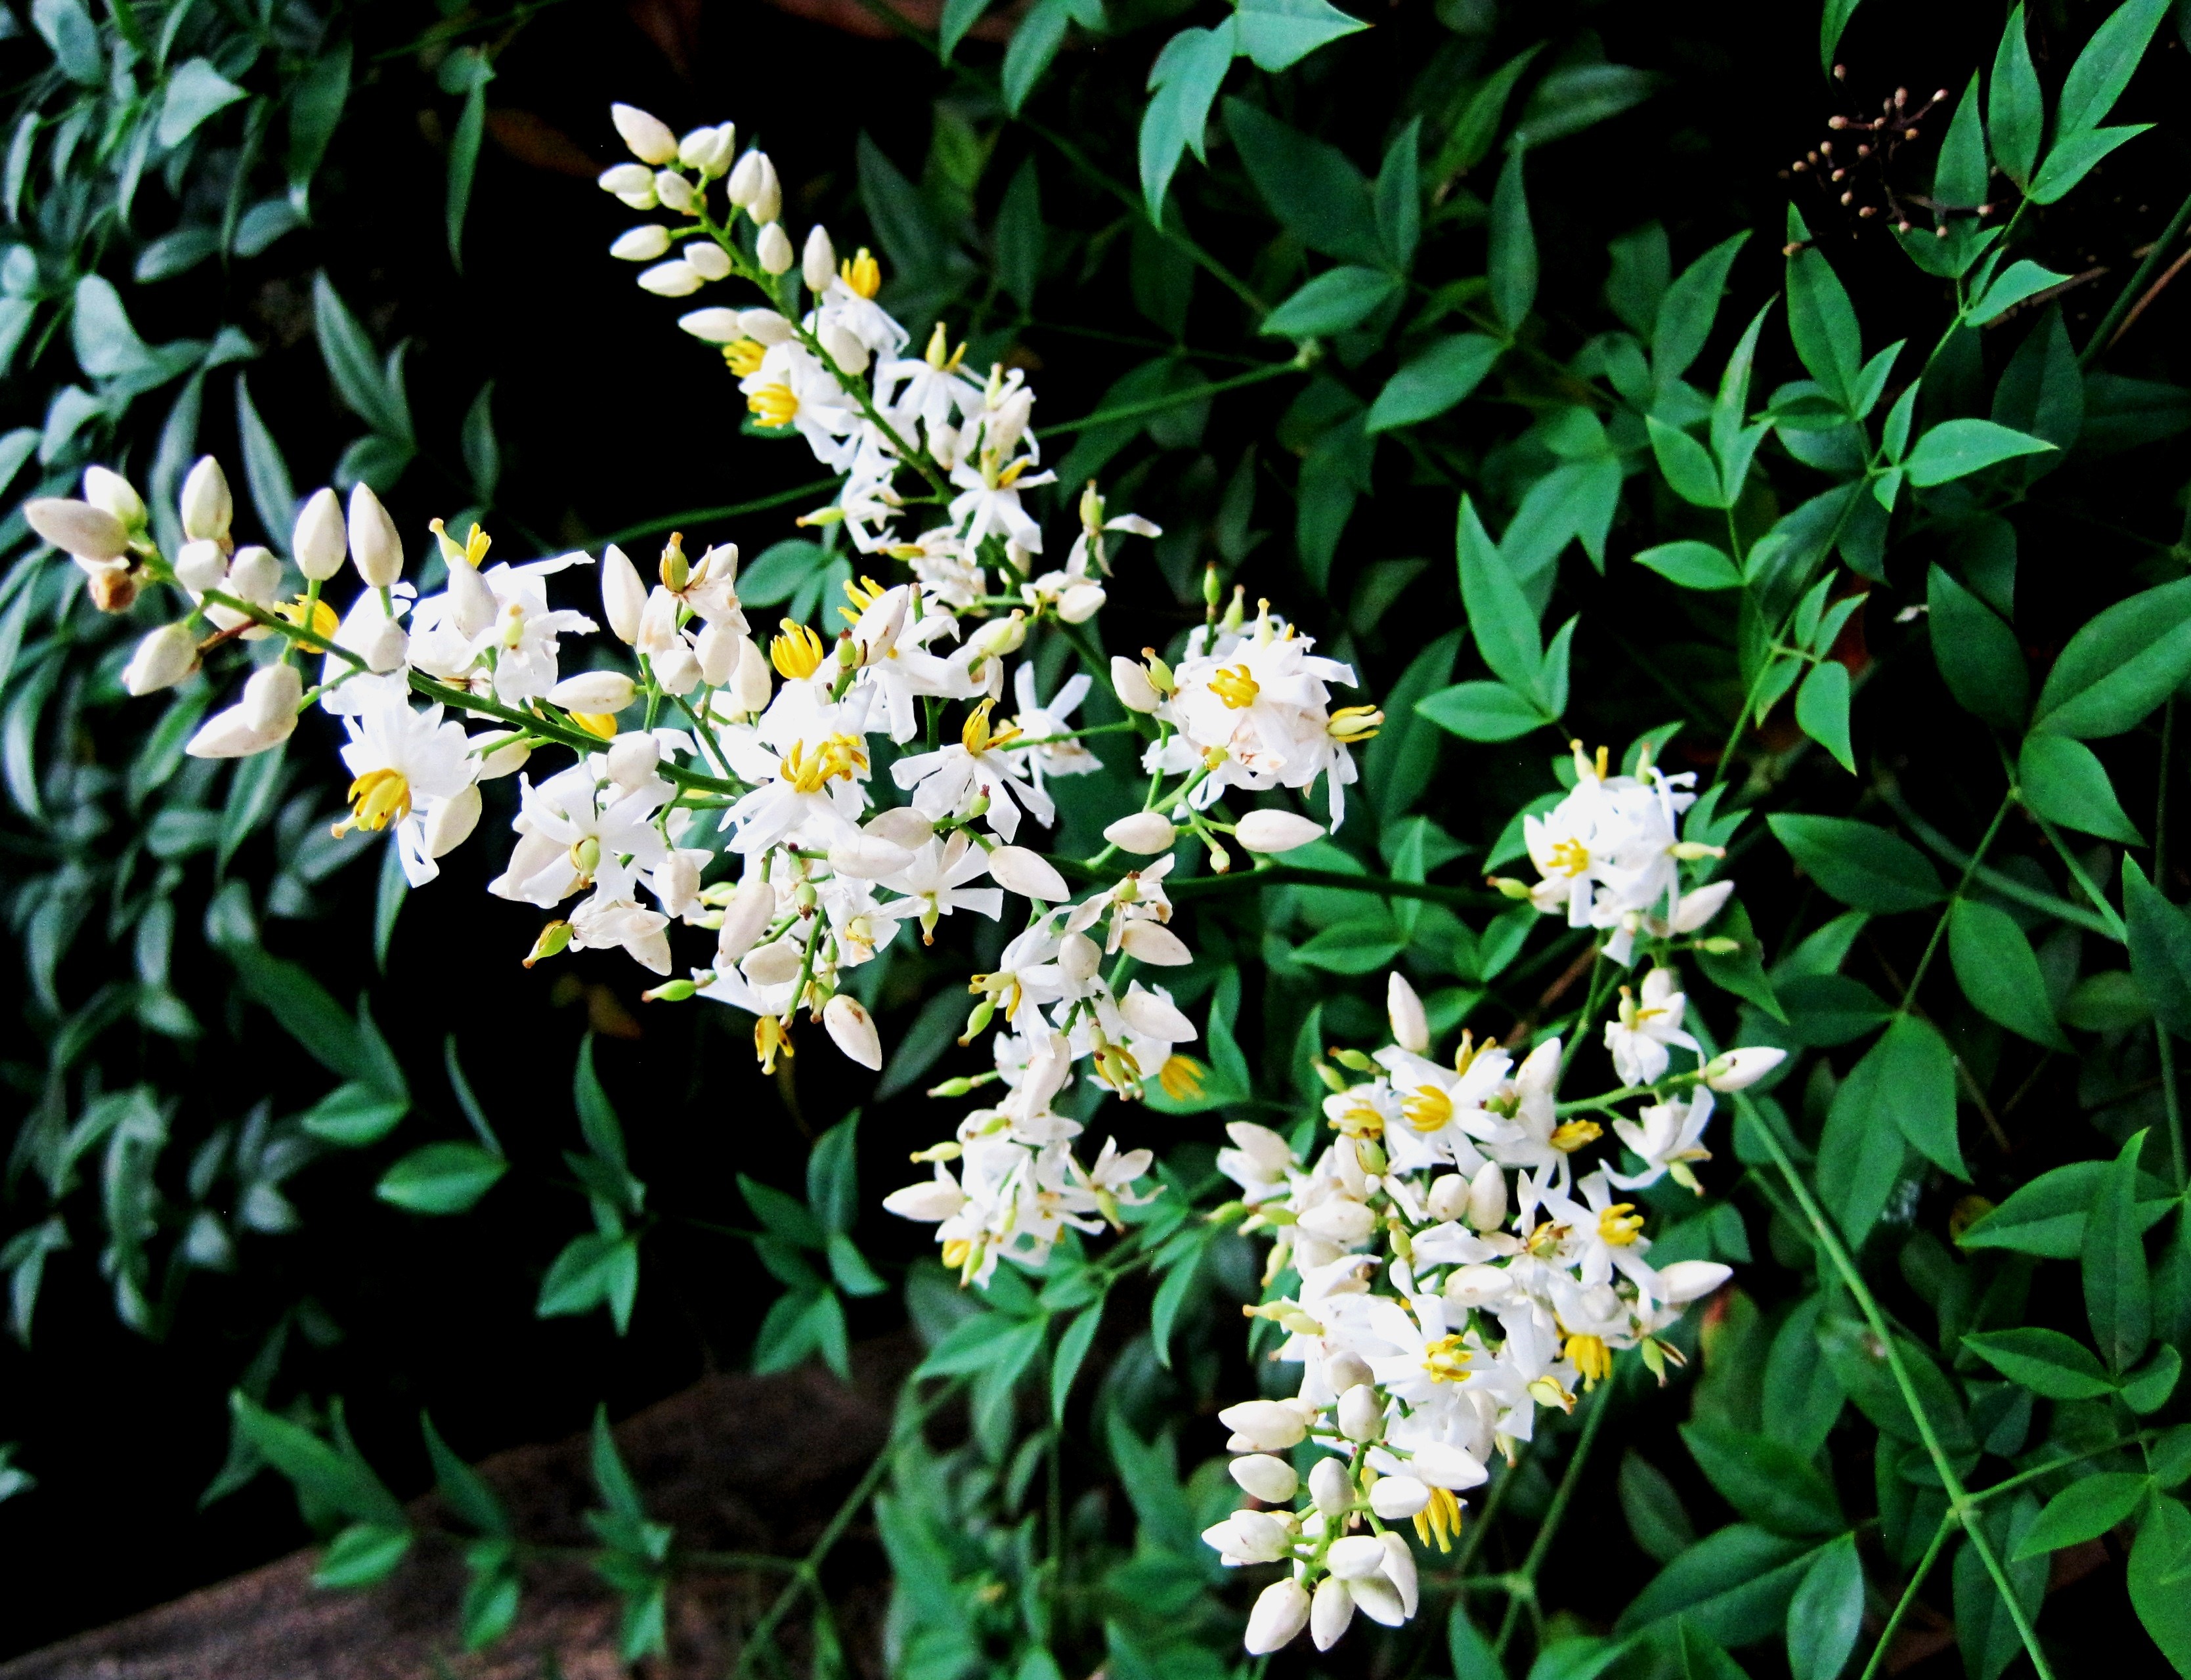
branch, blossom, growth, plant, white, stem, flower, bloom, wild, bush, foliage, pollen, herb, small, fresh, botany, flora, ecology, wildflower, earth, vivid, shrub, delicate, fragile, fragrance, jasmine, flowering plant, land plant, buds of holy bamboo, twig of flowers